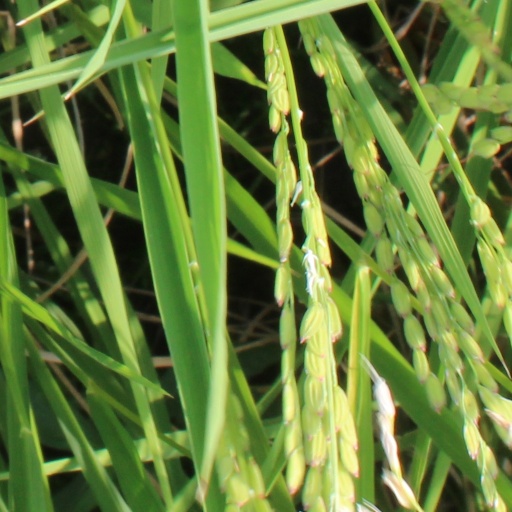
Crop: rice